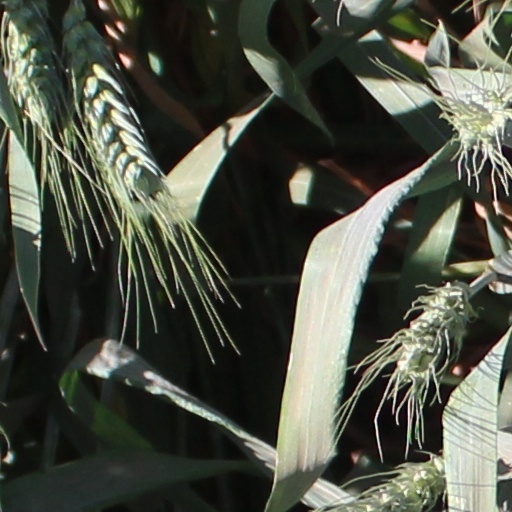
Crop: wheat